Law enforcement by country

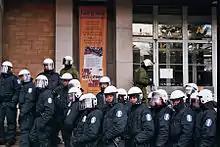
Riot police unit of the Finnish Police.

Law enforcement in Finland is under the jurisdiction of the Finnish Police. The National Bureau of Investigation (NBI) is a national unit tasked with "crime prevention and provision of expert services." Civil protection, including counter-terrorism, is handled by The Finnish Security Intelligence Service (FSIS).